European Union Youth Orchestra

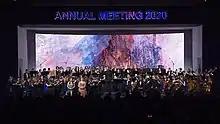
EUYO performing with Marin Alsop at the opening concert of the 2020 World Economic Forum in Davos

The European Union Youth Orchestra (EUYO) is a youth orchestra with members drawn from the 27 members states of the European Union. Since its foundation in 1976, it has connected music colleges and the professional music world for generations of European musicians. EUYO is considered one of the best youth orchestras in the world, achieving "extraordinarily high standards" and playing at all major European festivals, including the Proms, the Salzburg Festival, and Young Euro Classic.